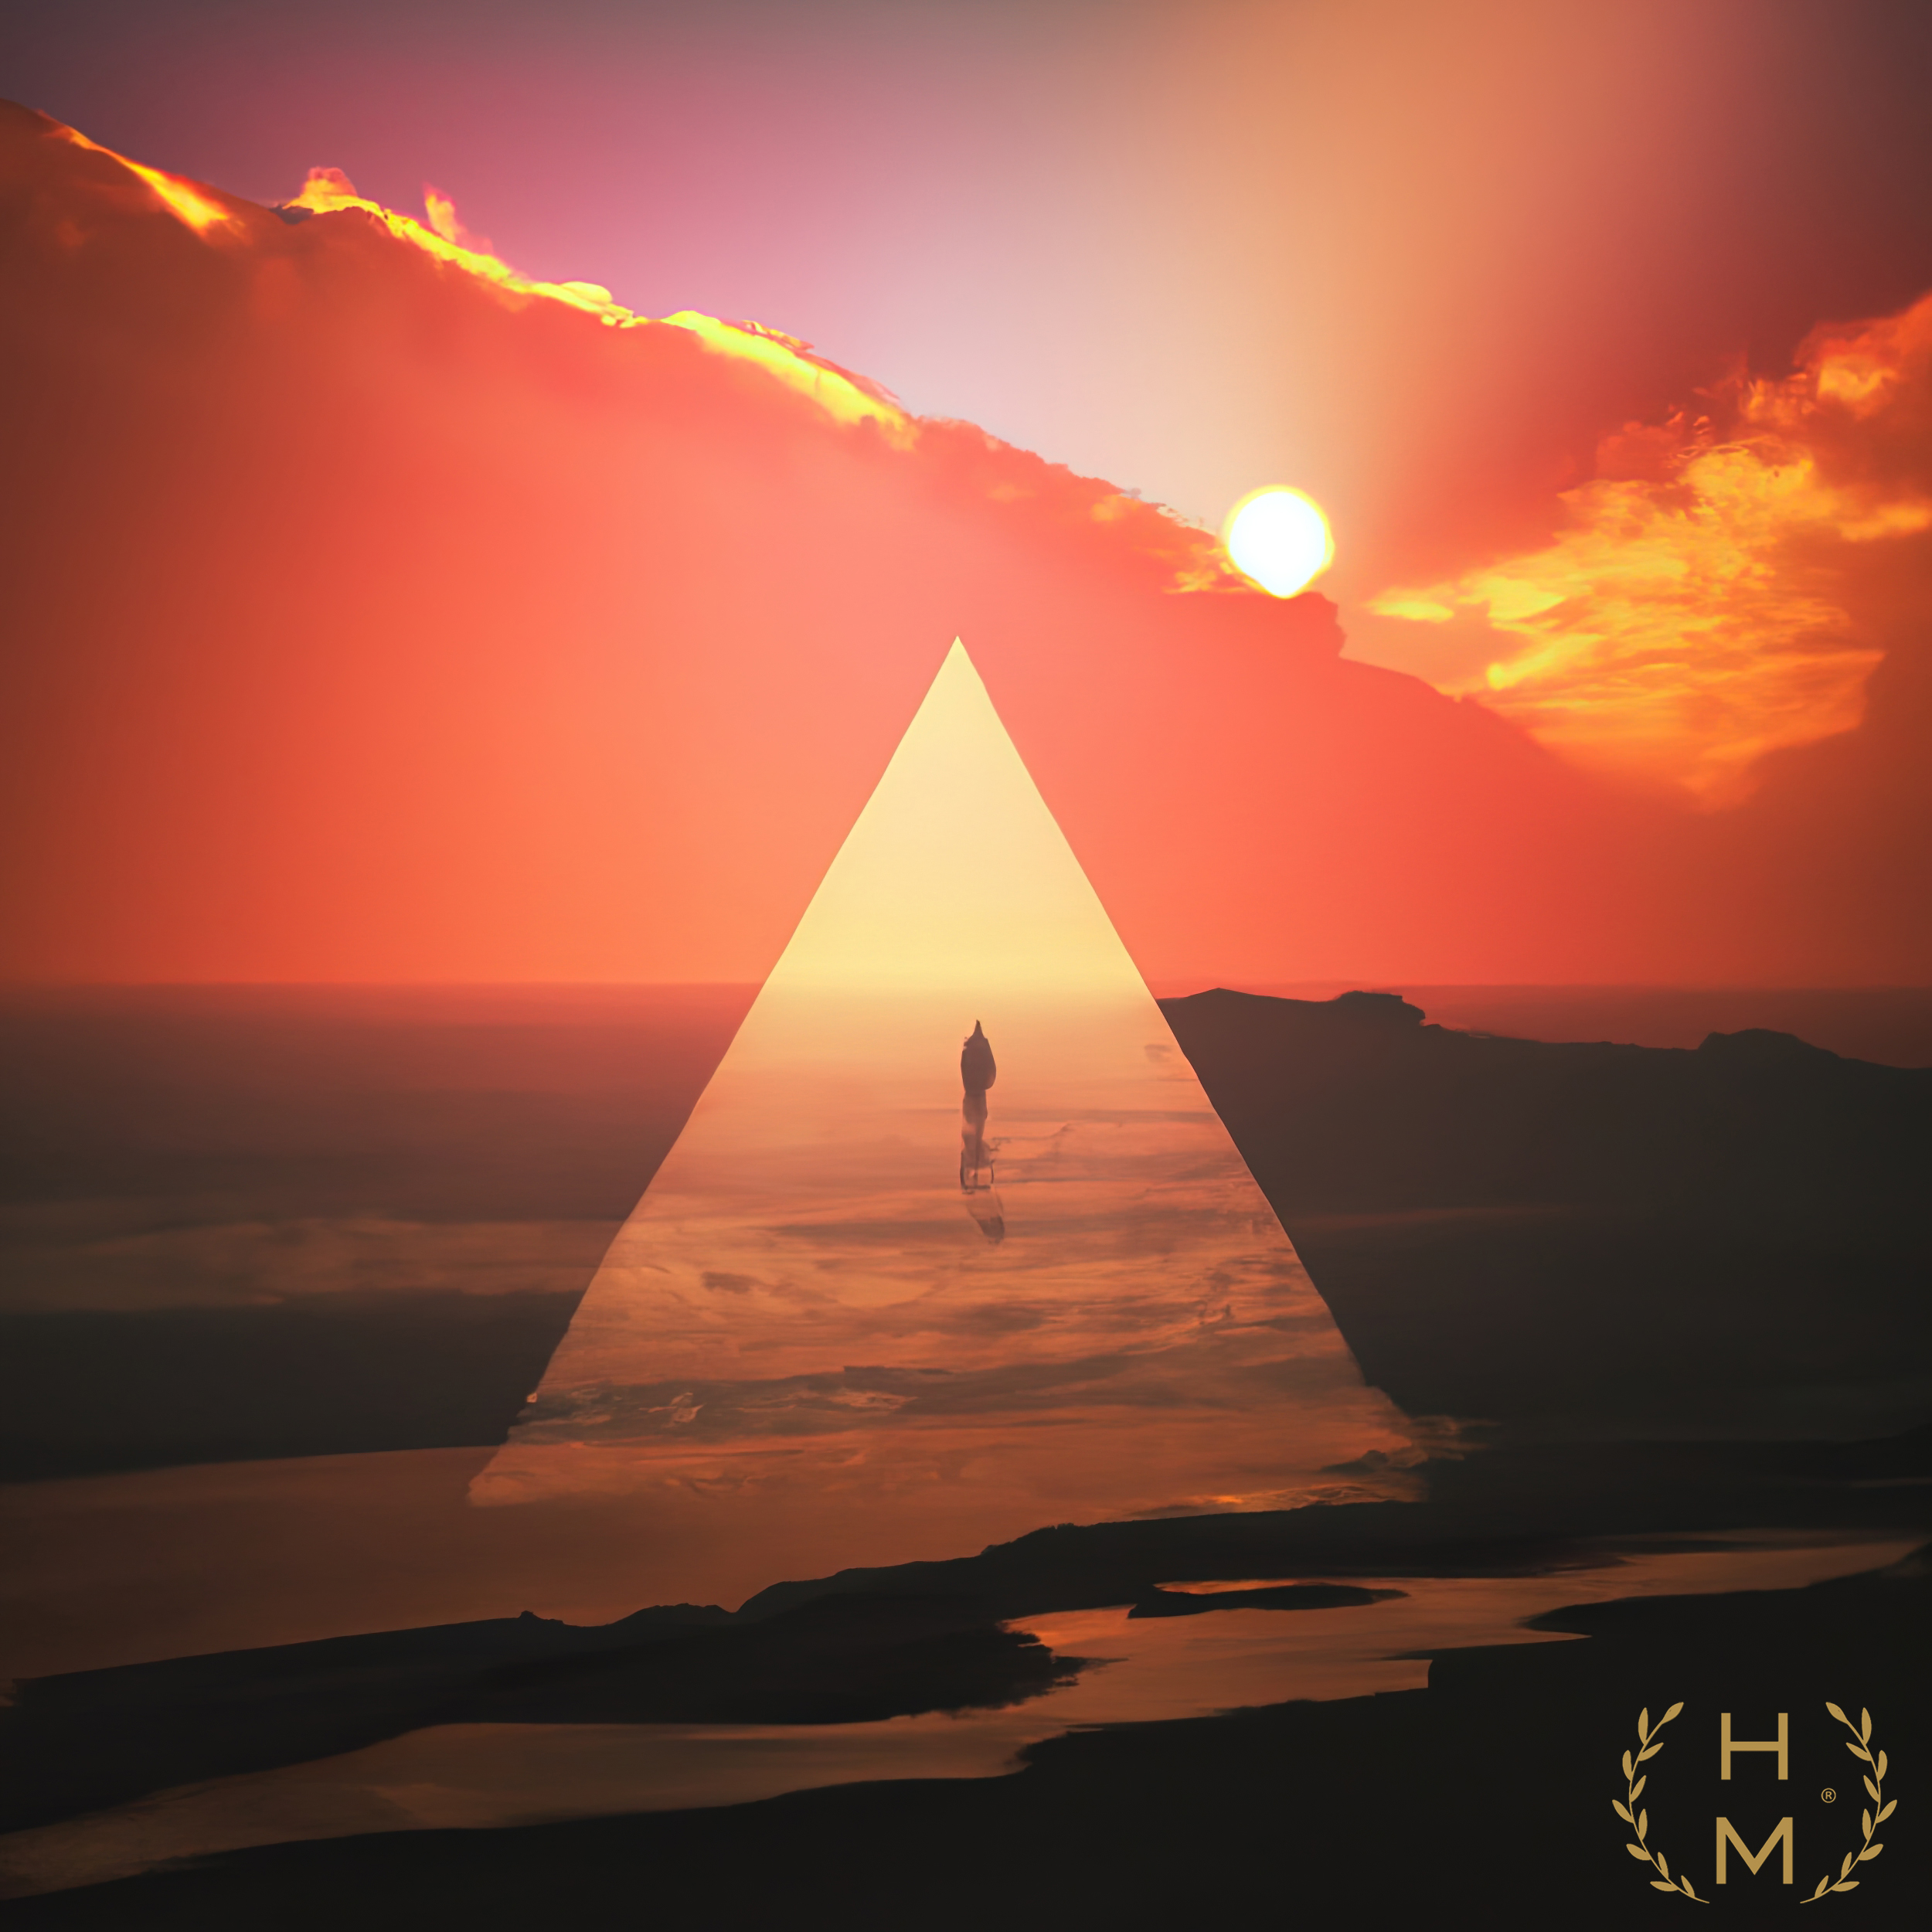
hel mort, hel, mort, helmort, art, contemporary art, contemporaryart, painting, paintings, woman, women, girl, girls, beautiful, style, fashion, digital, abstract, NFT, NFTs, mixed media, oil, oils, mixedmedia, artwork, art gallery, art brand, artbrand, artgallery, abstract painting, acrylic painting, paint, watercolor, art collector, portrait, canvas print, abstract canvas print, colorful canvas print, van gogh, great, cheap, interesting, amazing, ready to hang, impressionism, sky, water, atmosphere, ecoregion, light, nature, afterglow, cloud, dusk, sunset, sunlight, red sky at morning, body of water, atmospheric phenomenon, horizon, sunrise, astronomical object, travel, morning, natural landscape, landscape, calm, dawn, sun, evening, ocean, heat, coast, happy, vacation, reflection, sea, tropics, beach, wave, People in nature